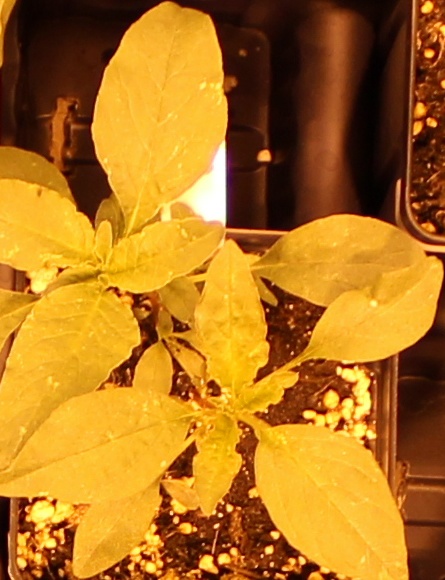
Label: Waterhemp